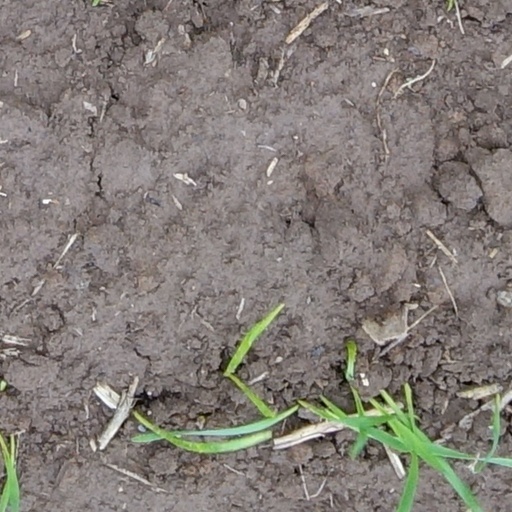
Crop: wheat